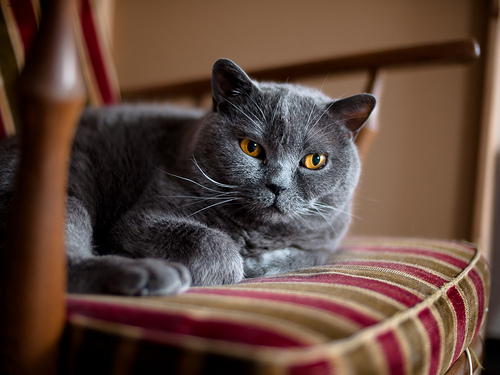
Breed: british shorthair